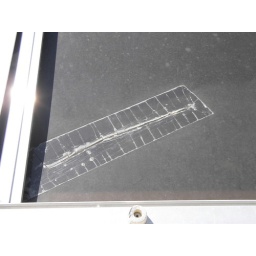
crack in window plastic